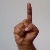
The image shows a hand gesture representing the letter 'D' in Indian Sign Language.